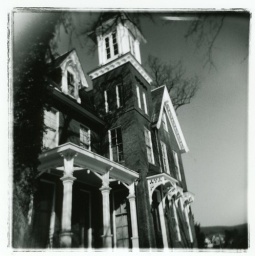
The house from that door in the back of your closet